Julie Harris

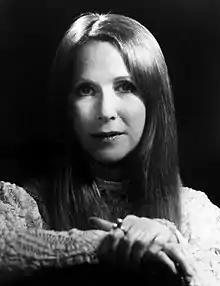
Publicity photo of Julie Harris (1973)

Julia Ann Harris (December 2, 1925August 24, 2013) was an American actress. Renowned for her classical and contemporary roles, she earned numerous accolades including five Tony Awards for Best Actress in a Play, three Emmy Awards, and a Grammy Award in addition to nominations for an Academy Award, and a BAFTA Award. She was inducted into the American Theatre Hall of Fame in 1979, received the National Medal of Arts in 1994, the Special Lifetime Achievement Tony Award, and the Kennedy Center Honor in 2005.